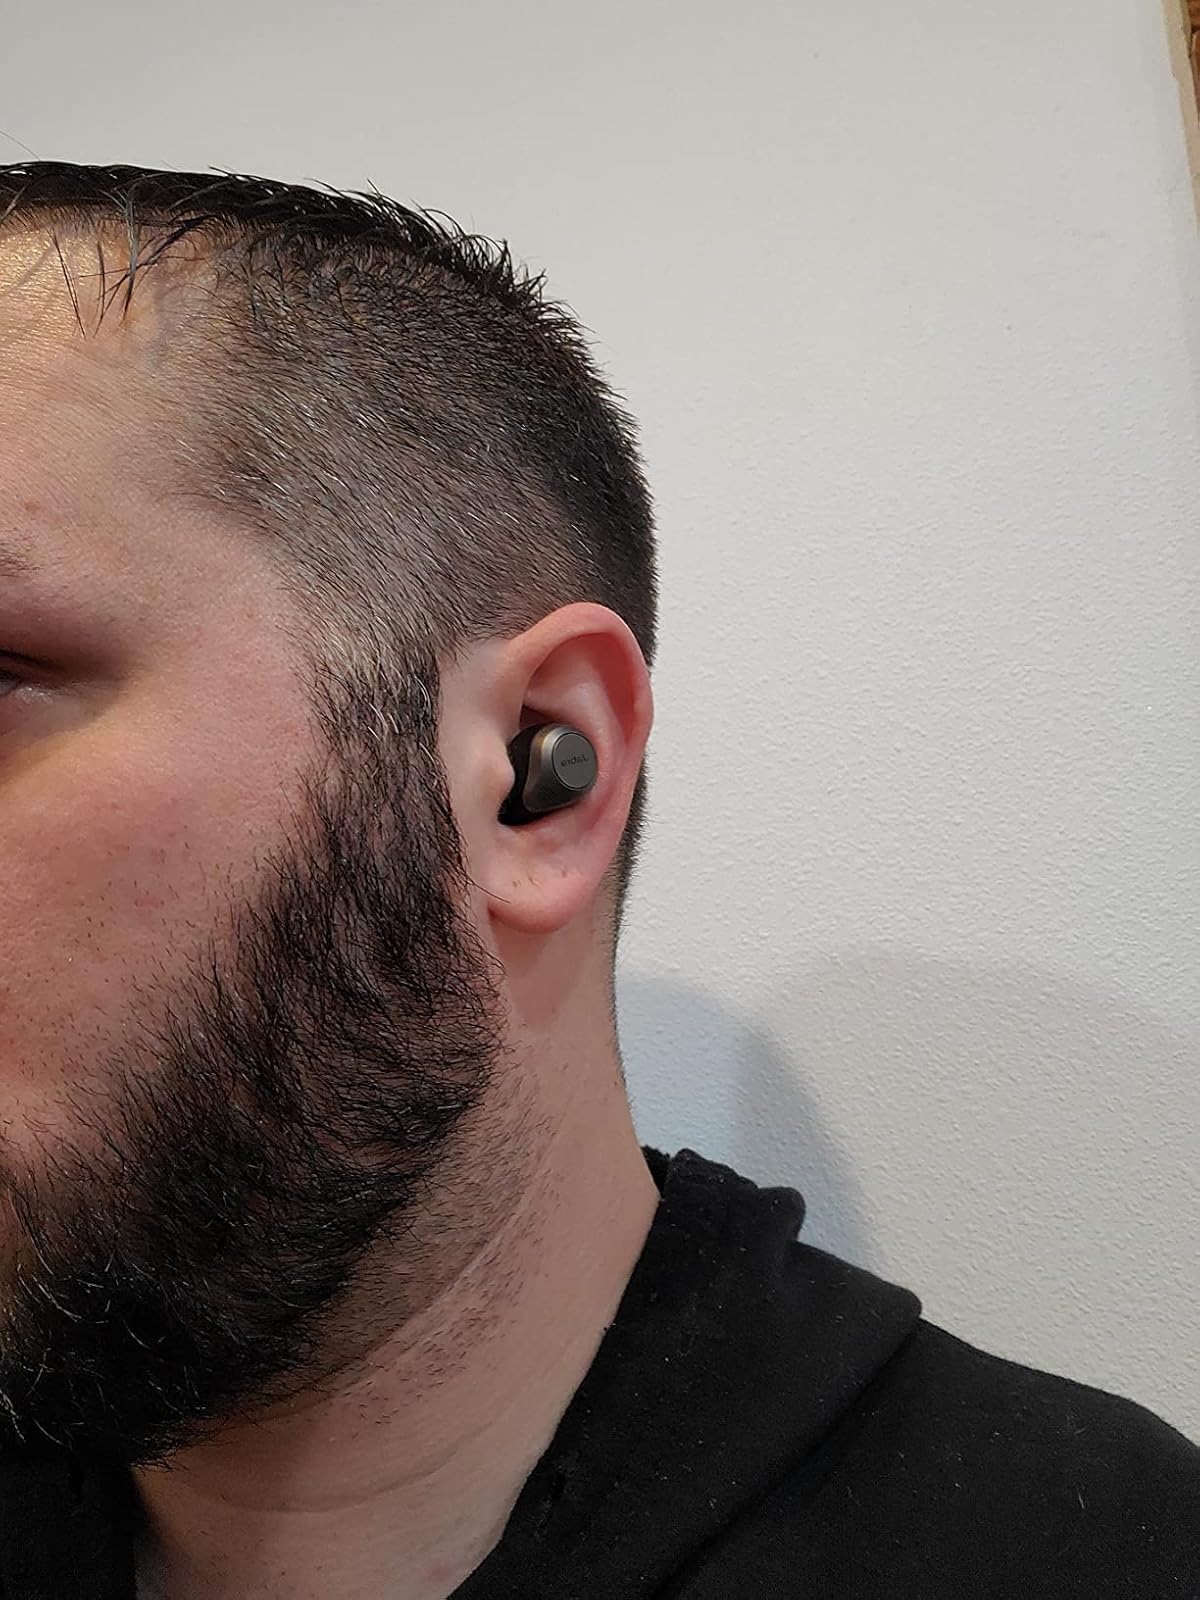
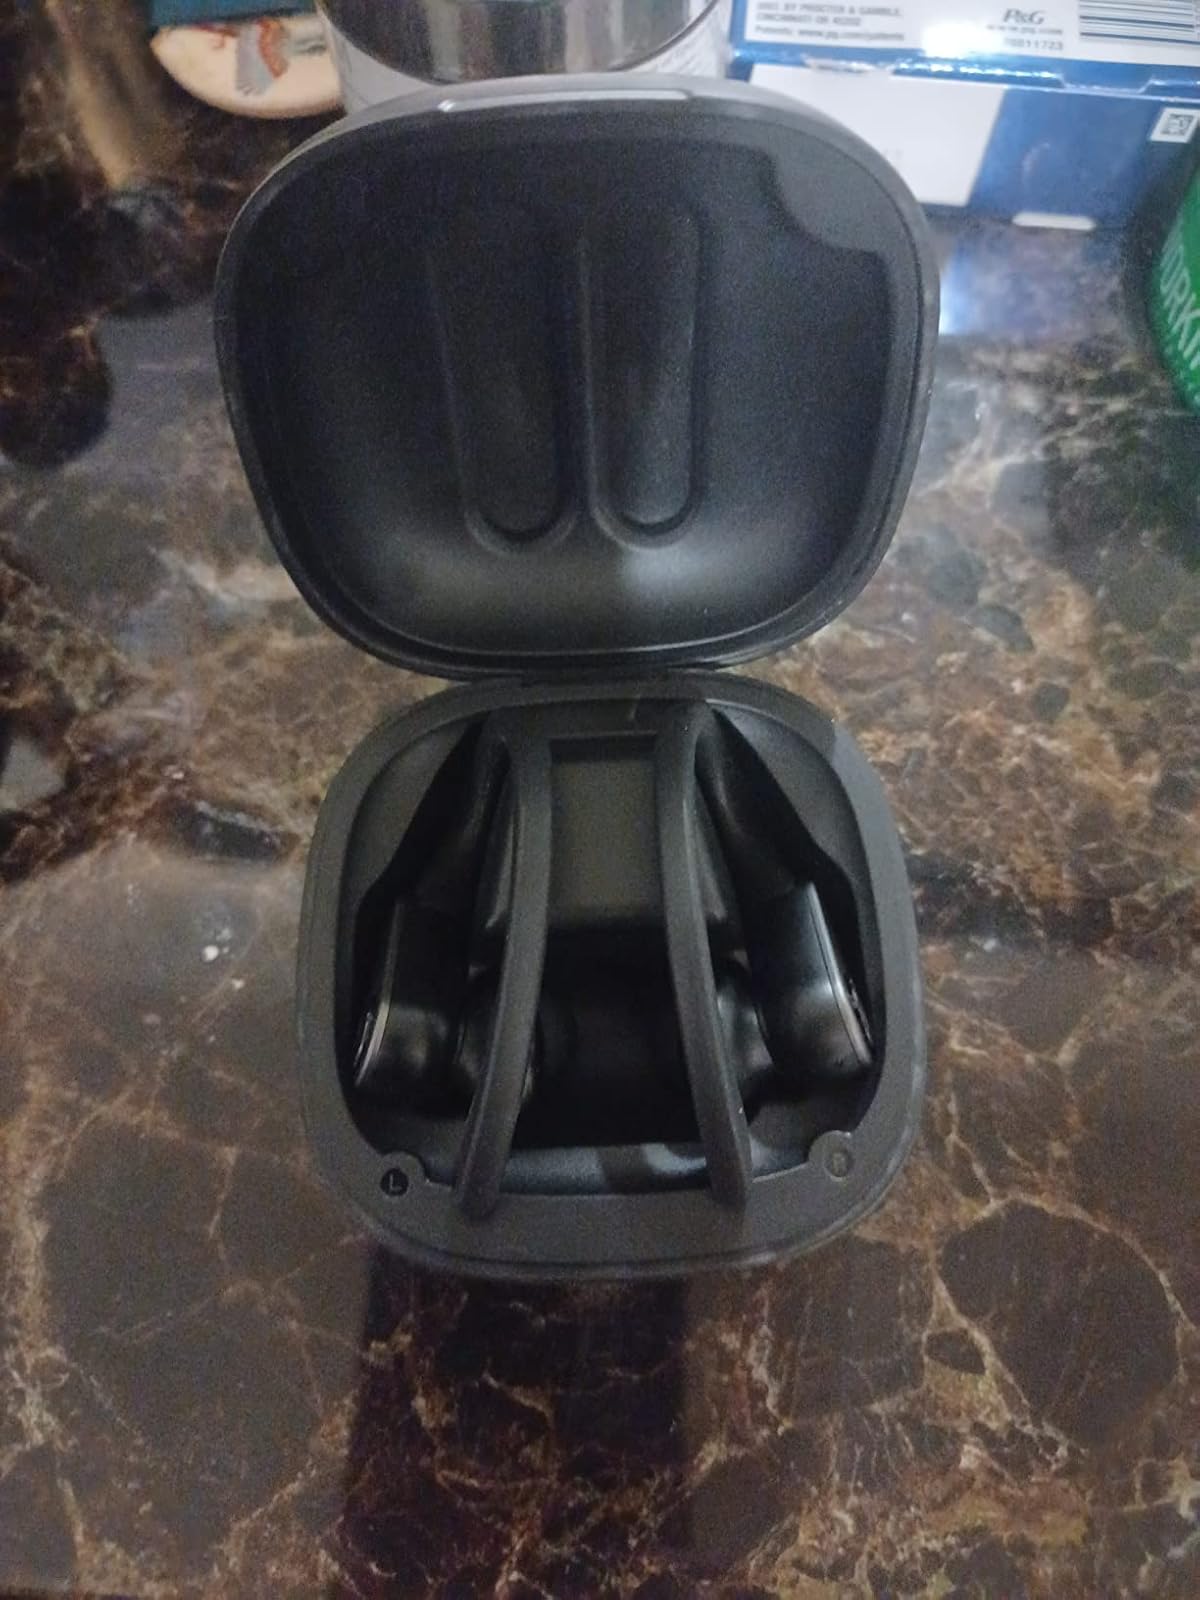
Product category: earbuds
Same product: no